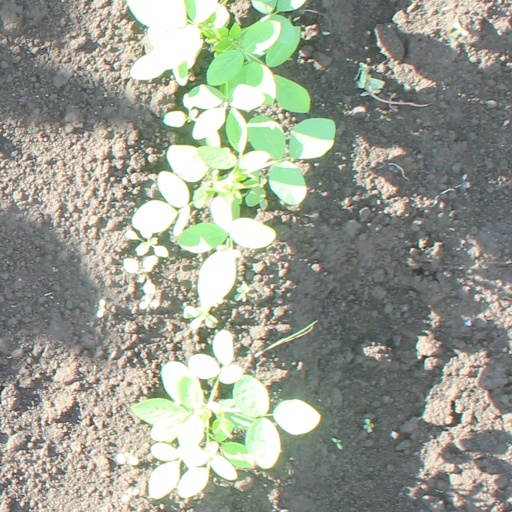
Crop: soybean